Jane Ross Reeves Octagon House

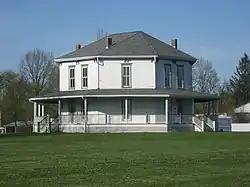
Western, southwestern, and southern elevations of the Octagon House

The Jane Ross Reeves Octagon House was originally located between Wilkinson, Indiana and Willow Branch, Indiana. It was moved to its present location in 1997. It is currently located at 400 Railroad Street in Shirley, Indiana.